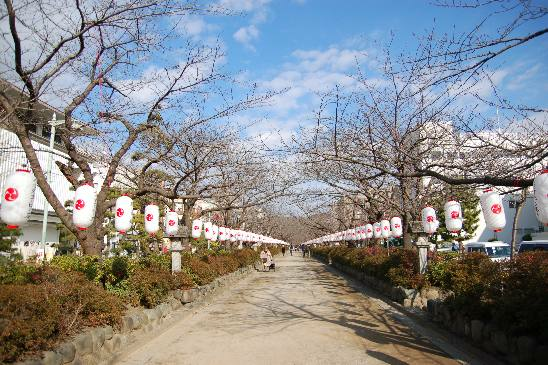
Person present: No